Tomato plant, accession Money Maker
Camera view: tilt-top (135 deg); turntable rotation: 270 degrees
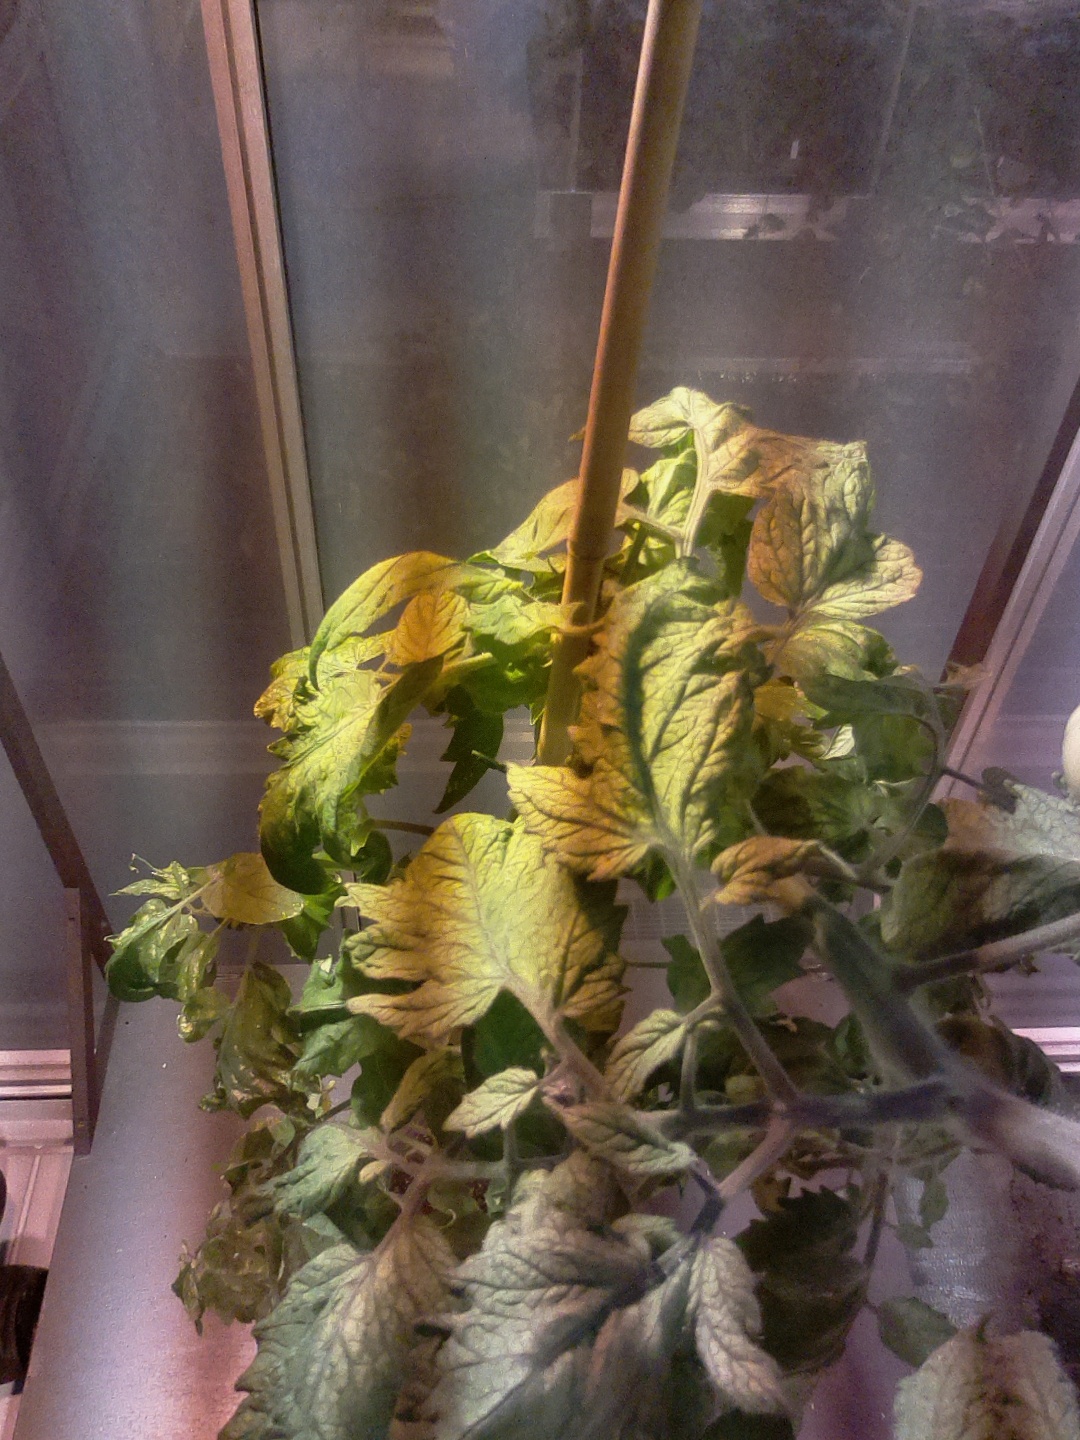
BBCH growth stage 72: 20%-30% of final fruit size